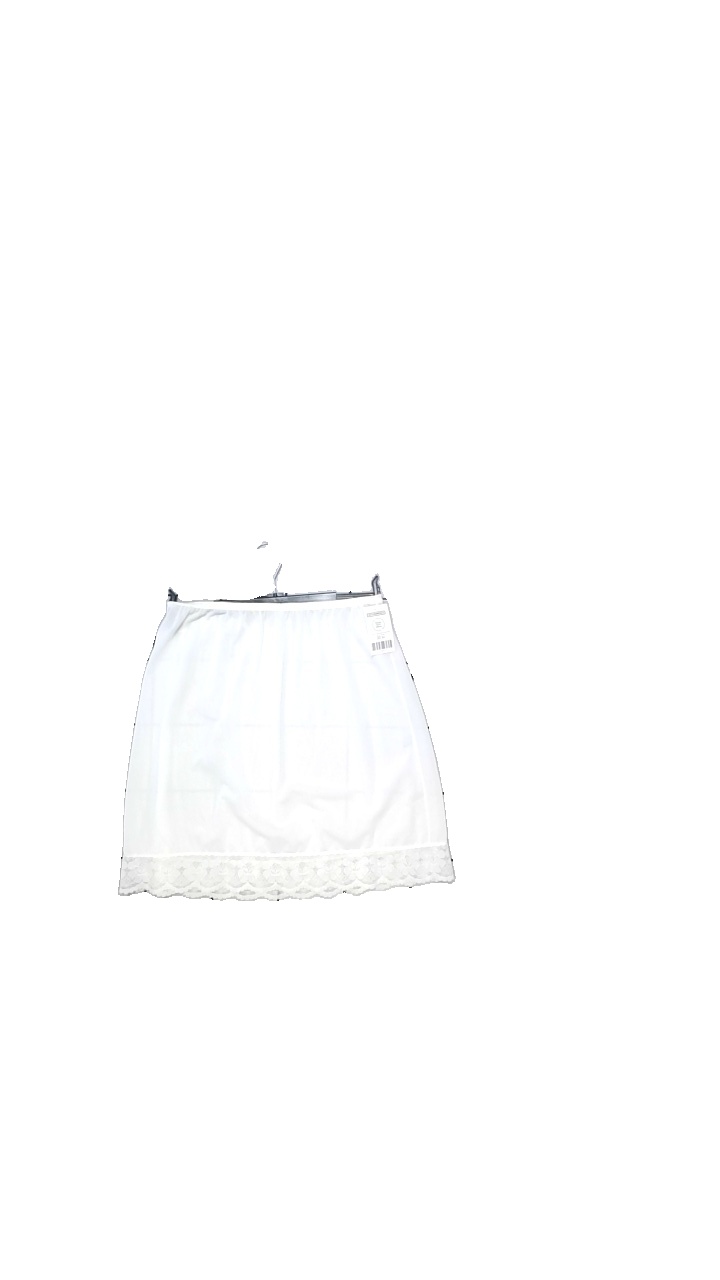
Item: Pajamas (Ladies)
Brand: Missing
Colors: White
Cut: Regular, Loose
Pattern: Lace
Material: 100% polyester
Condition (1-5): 5
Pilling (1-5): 4
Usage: Reuse
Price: <50